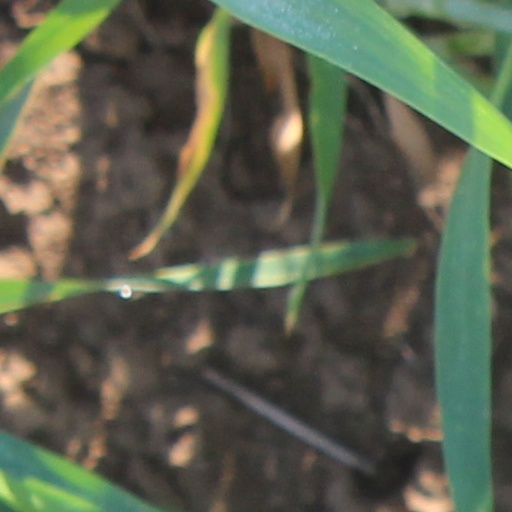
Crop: wheat